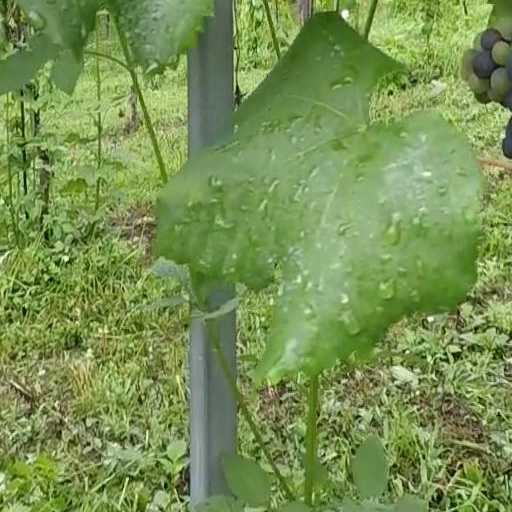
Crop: grape